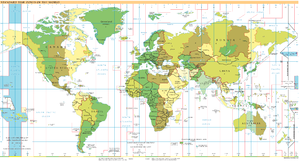
UTC−10
Verdenskort med UTC−10 markeret: